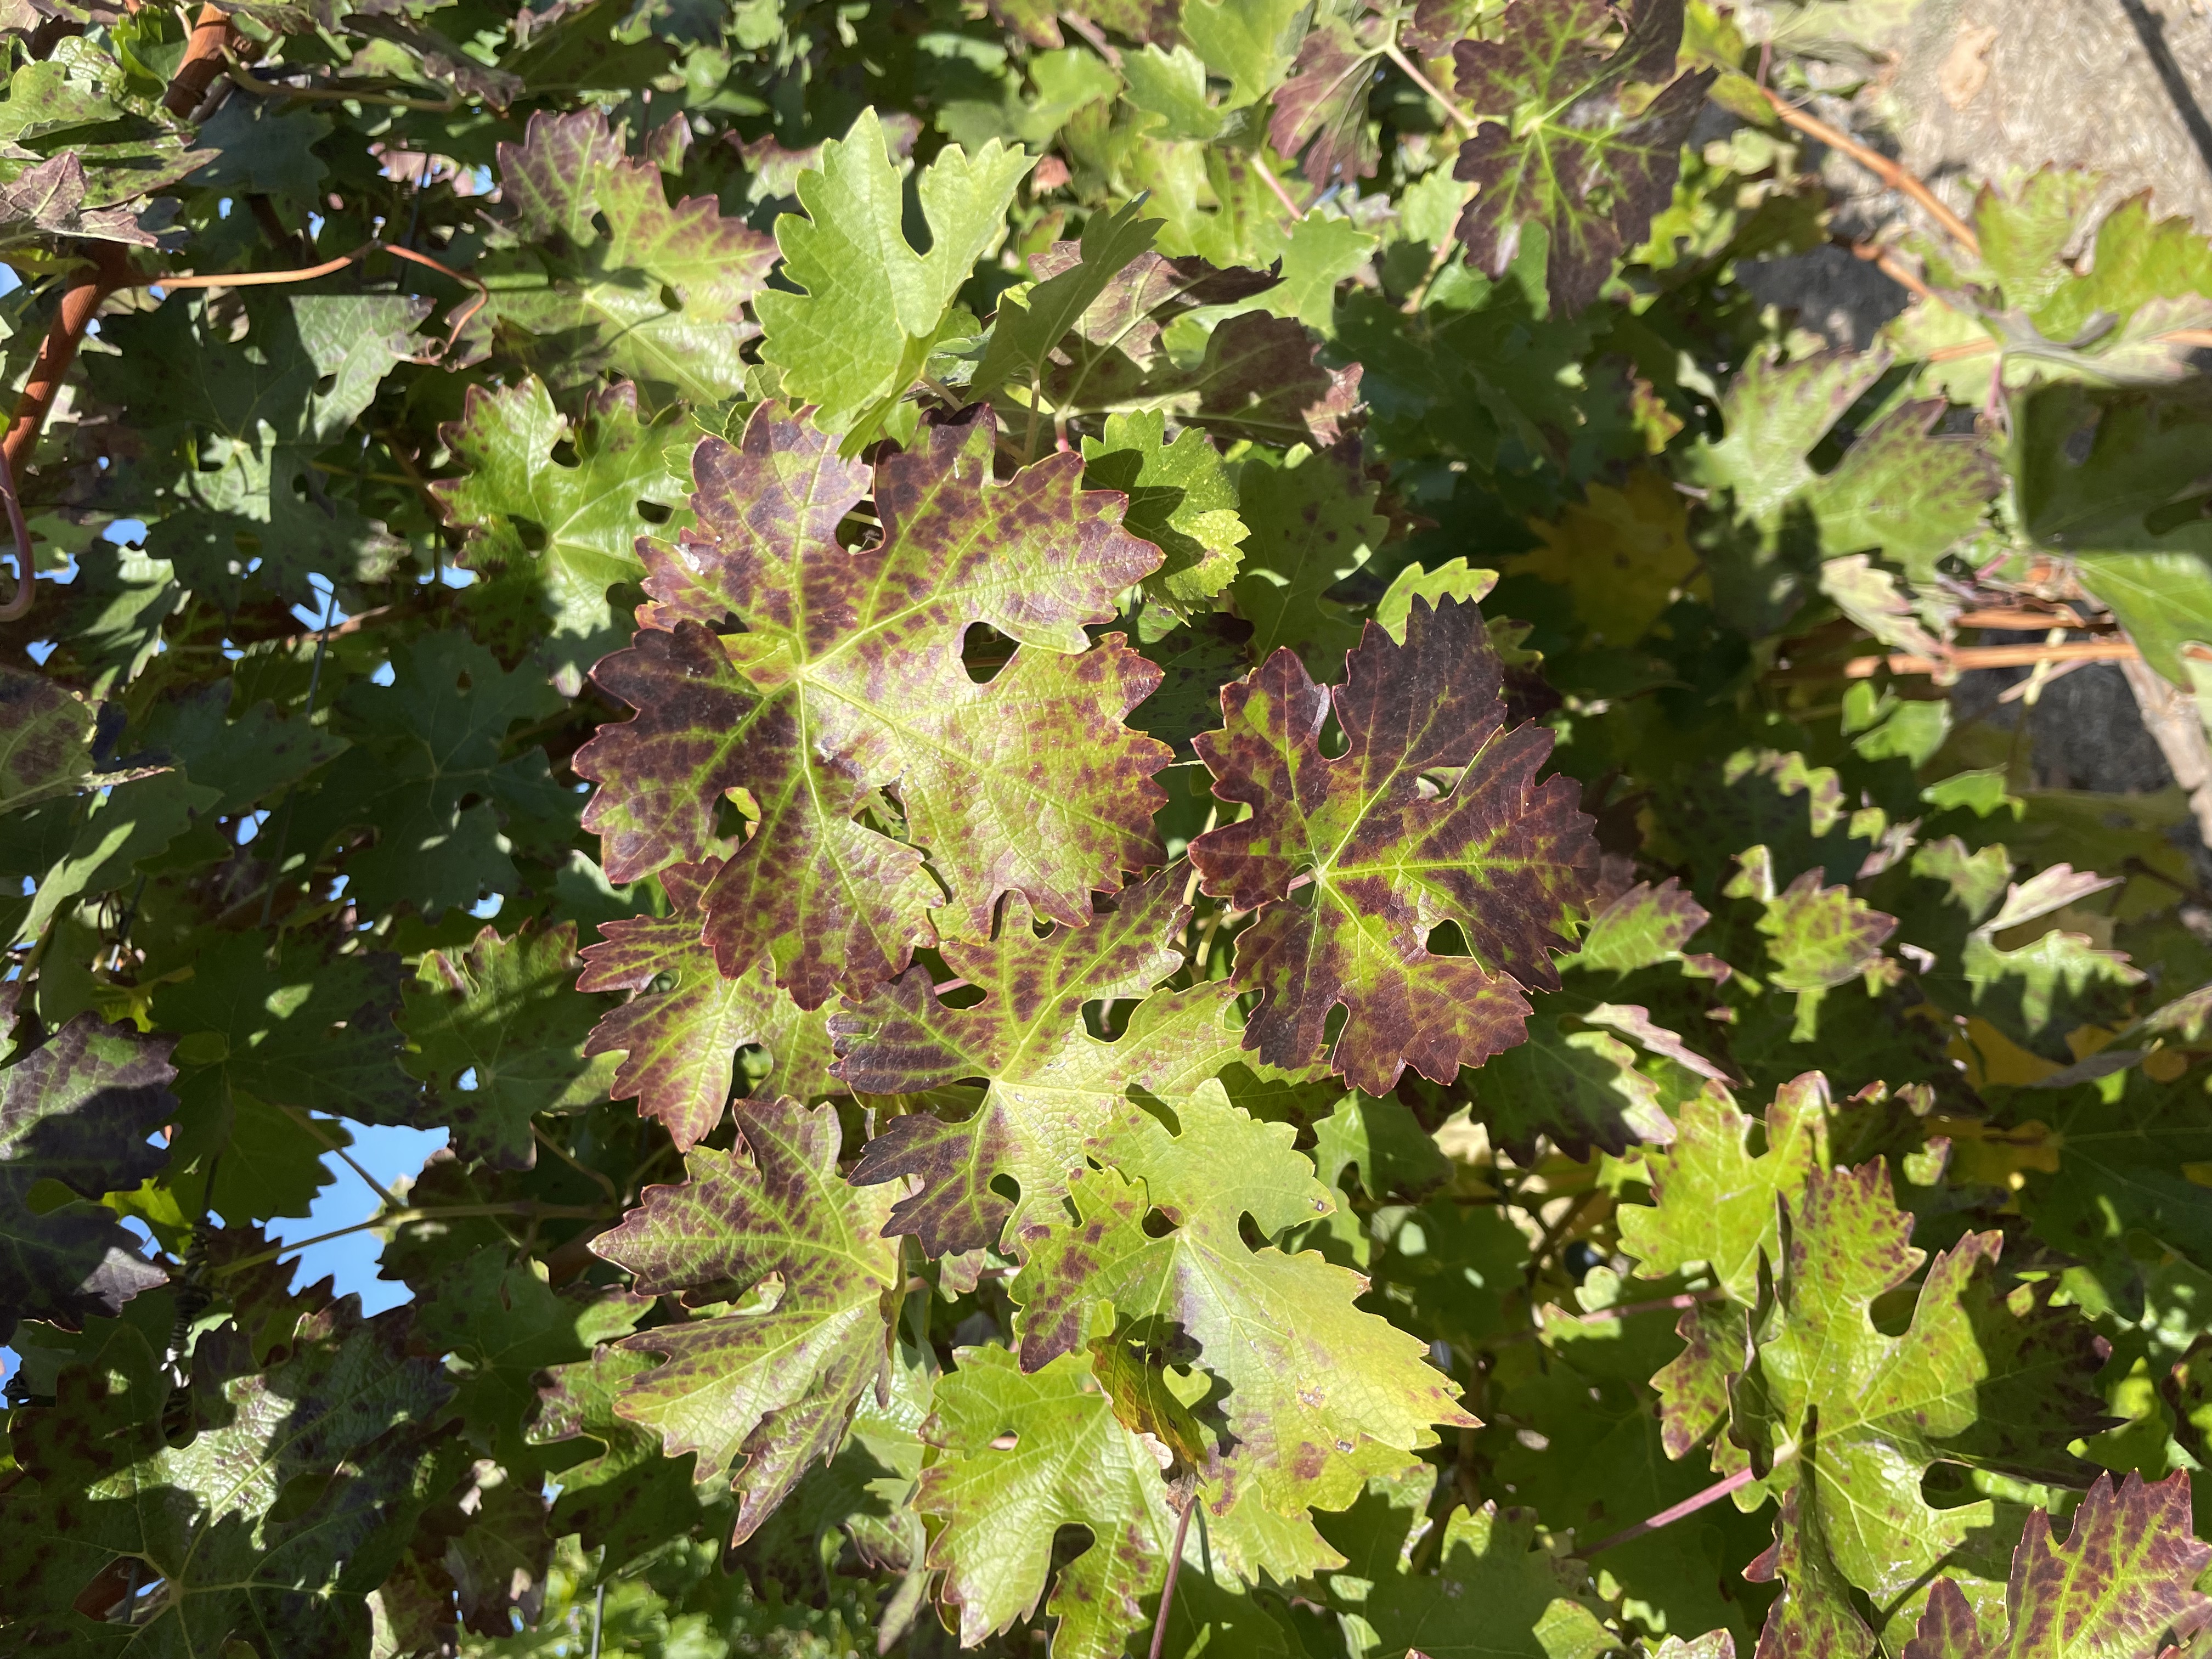
Label: Leafroll 3